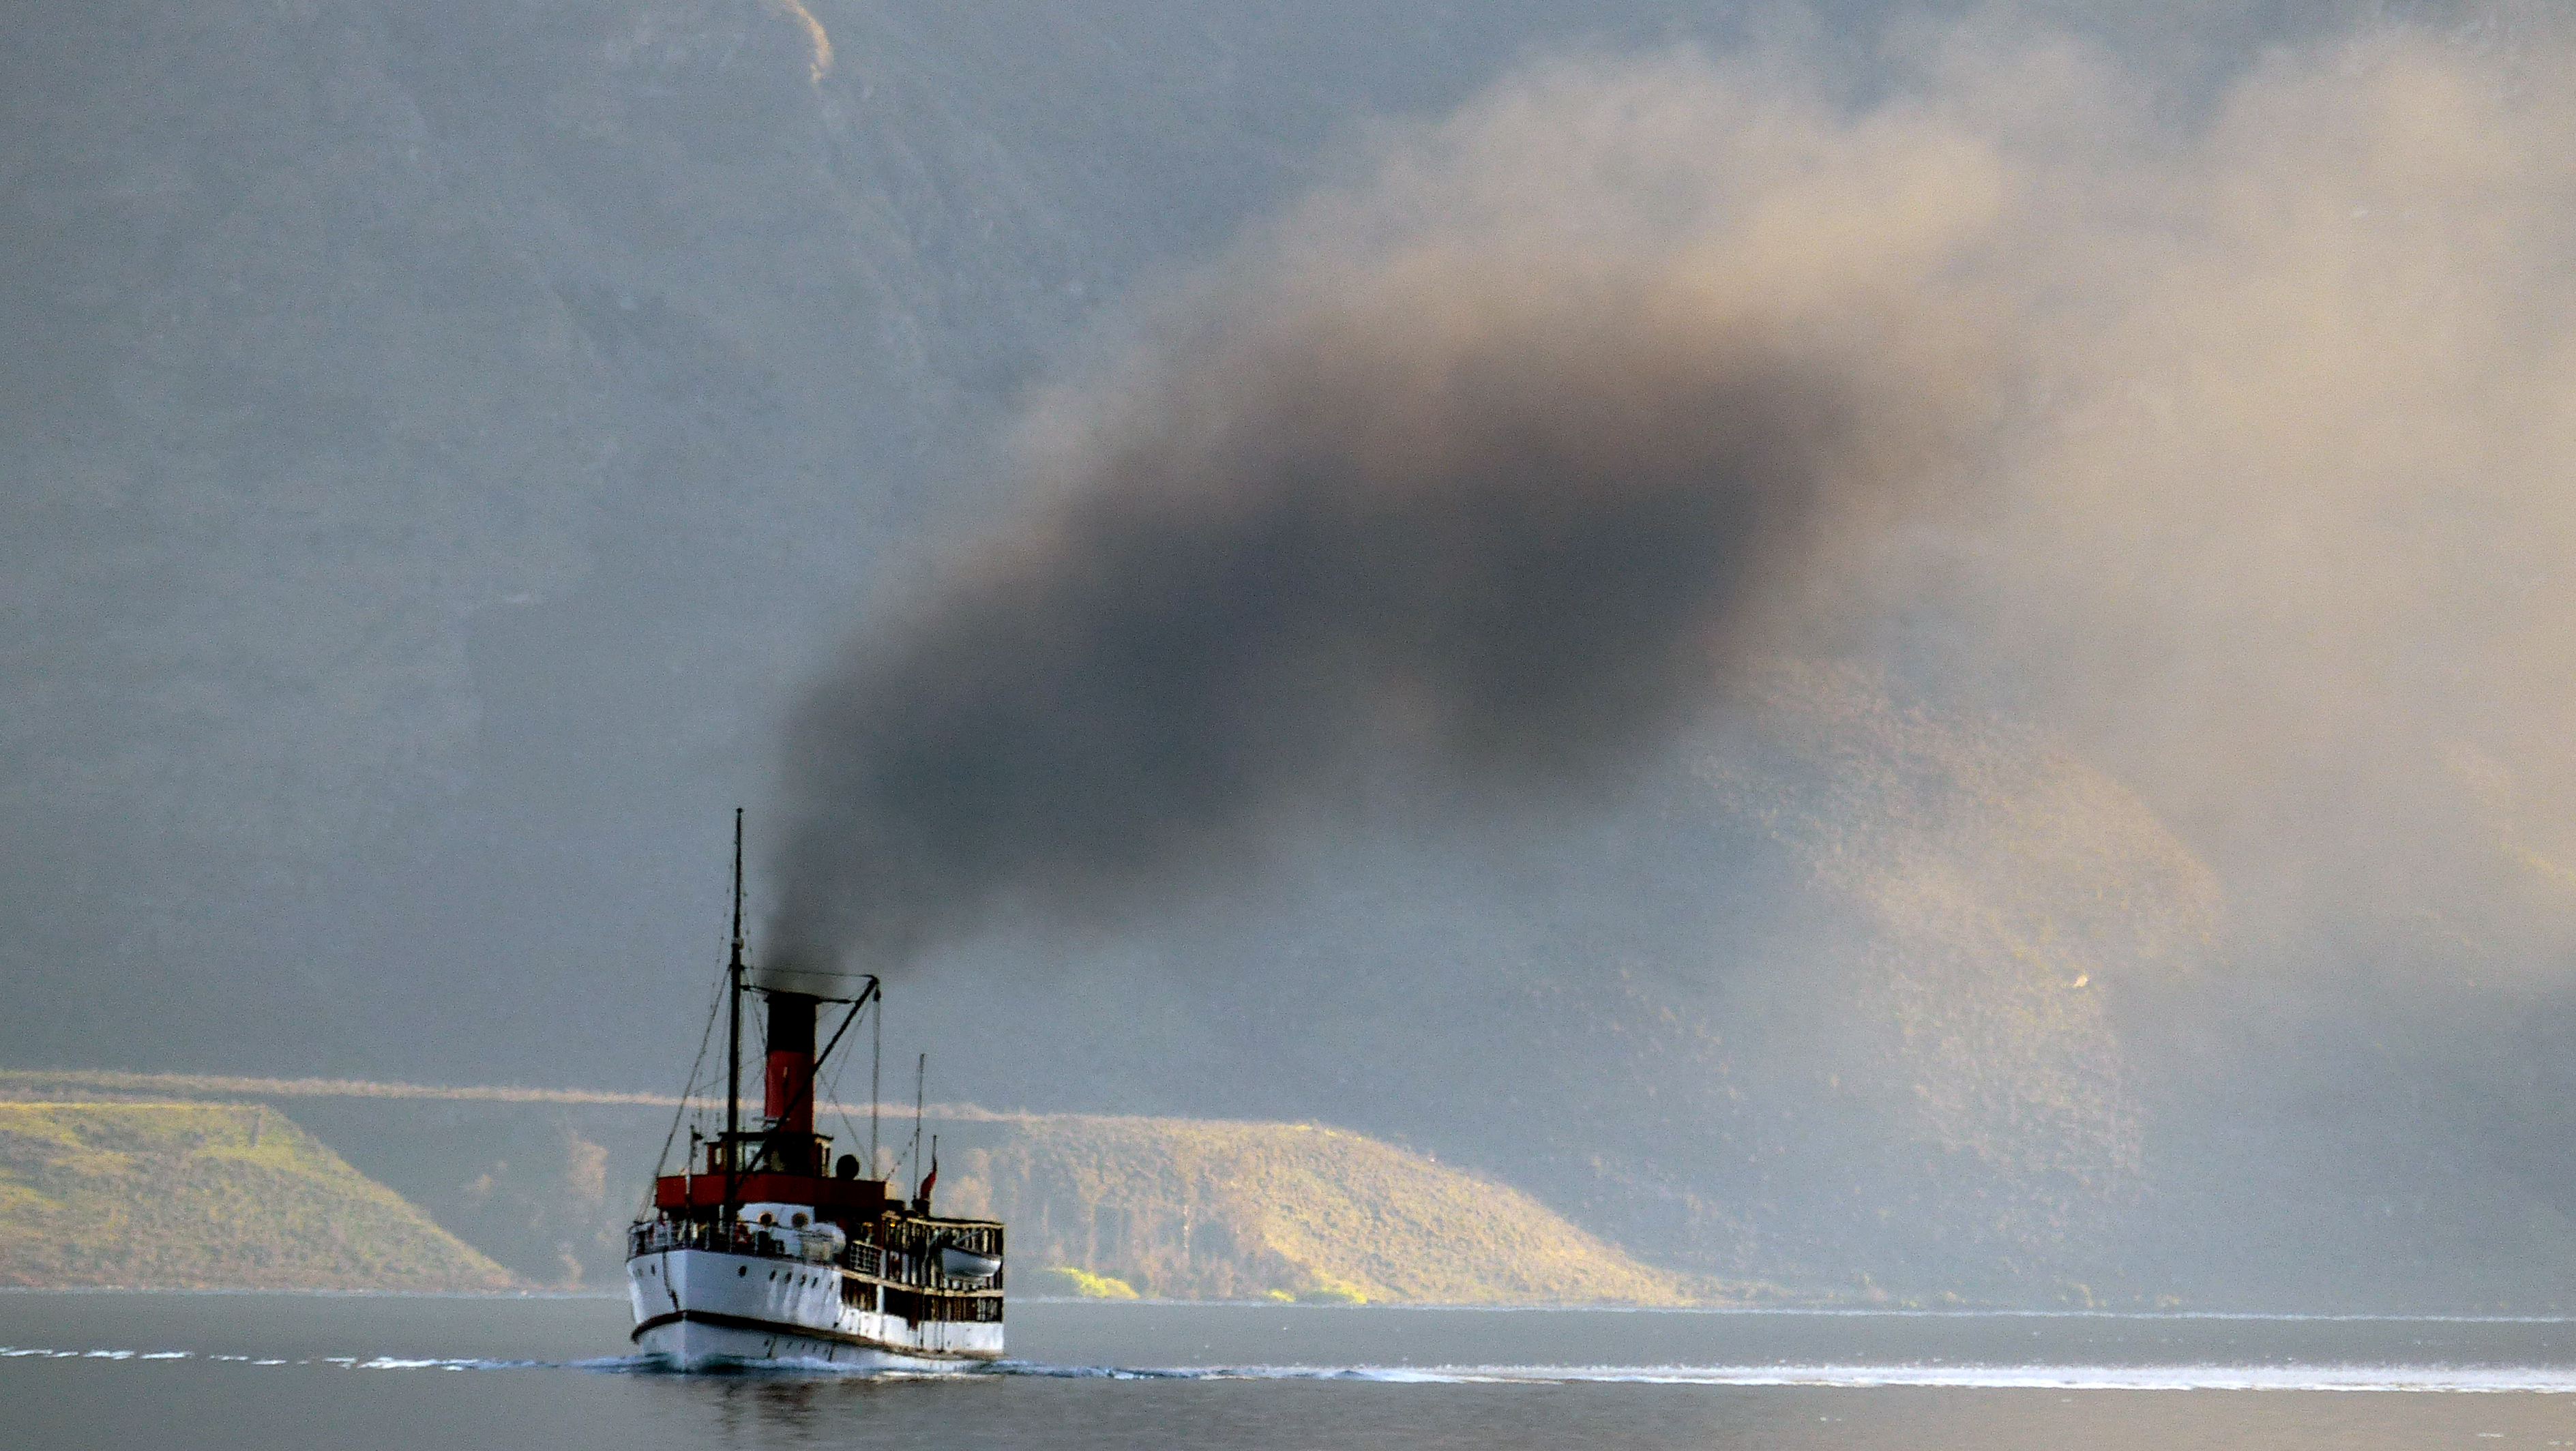
sea, ship, vehicle, publicdomain, watercraft, atmosphere of earth